Cheryl Fergison

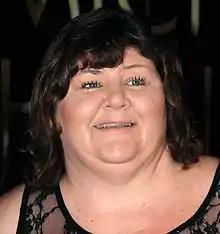
Fergison in 2011

Cheryl El Jamouni (born 27 August 1965), known professionally as Cheryl Fergison, is an English actress. She is known for portraying the role of Heather Trott in the BBC soap opera "EastEnders", a role in which she starred in from 2007 until 2012.